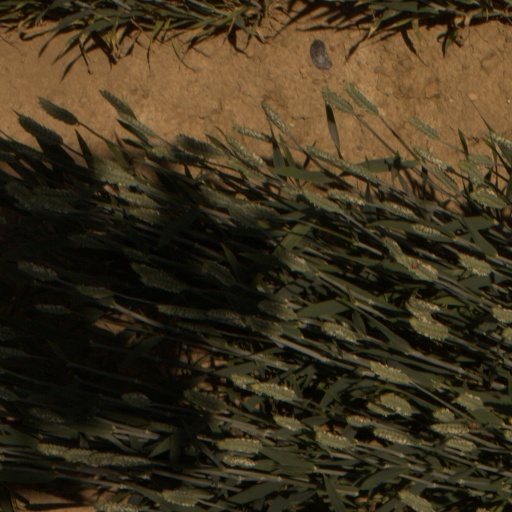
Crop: wheat